Omar Sharif

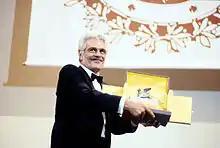
Omar Sharif receiving the Golden Lion at the Venice Film Festival (2003)

He appeared on stage in a production of "The Sleeping Prince" in 1983, saying he "appeared in the bad films of great directors".